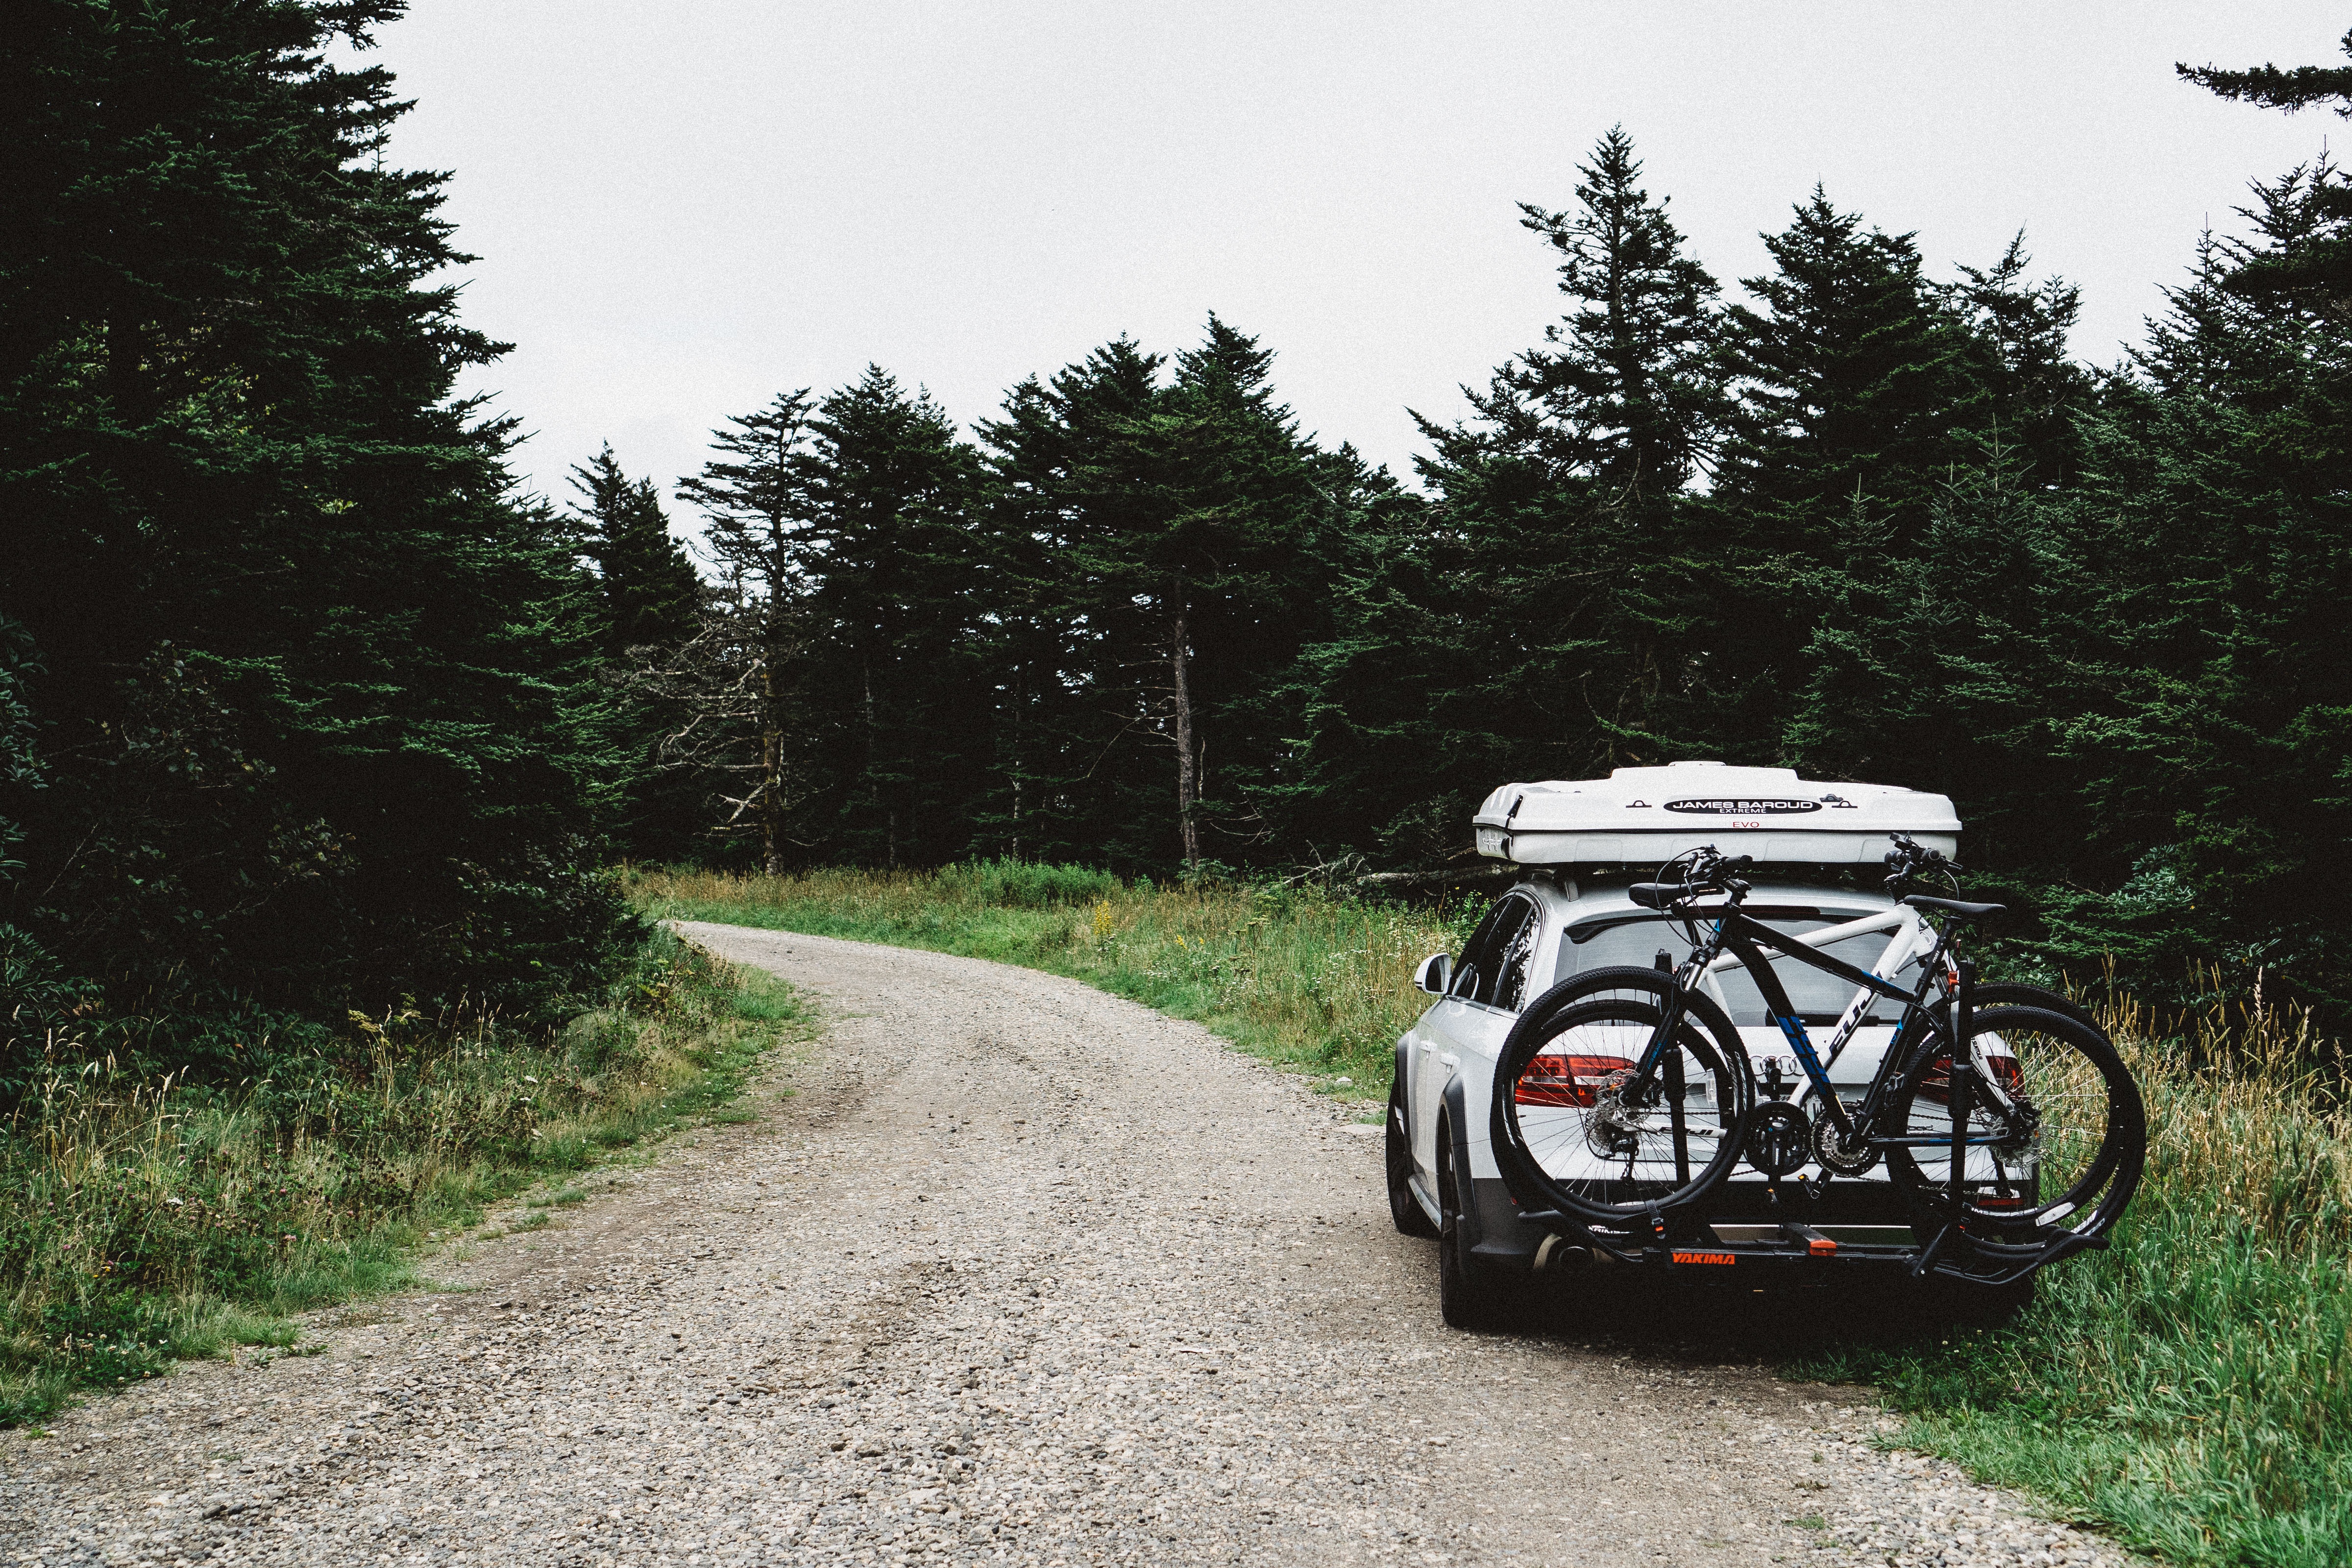
tree, road, trail, driving, vehicle, road trip, off roading